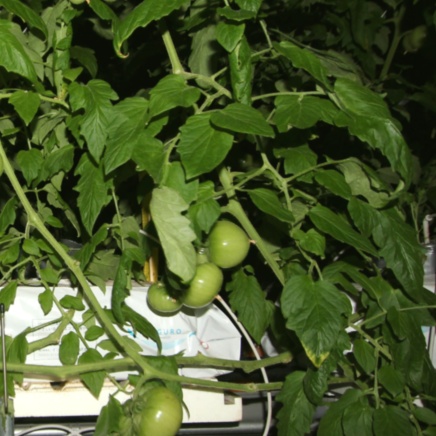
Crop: tomato